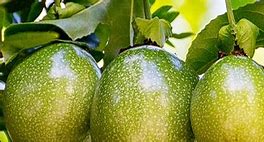
Label: Avocado